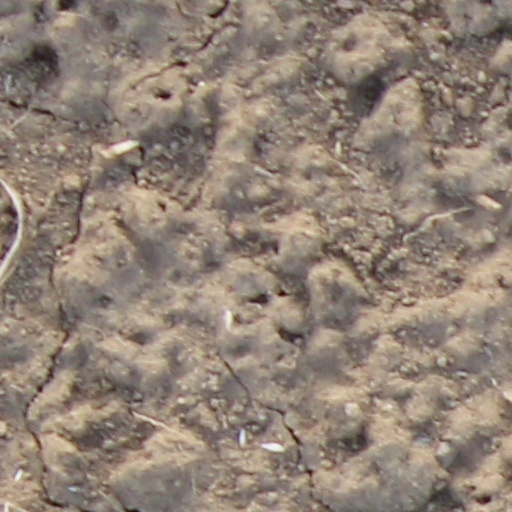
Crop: wheat